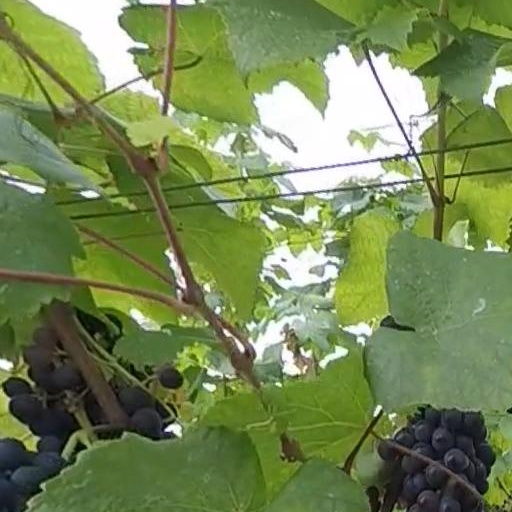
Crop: grape